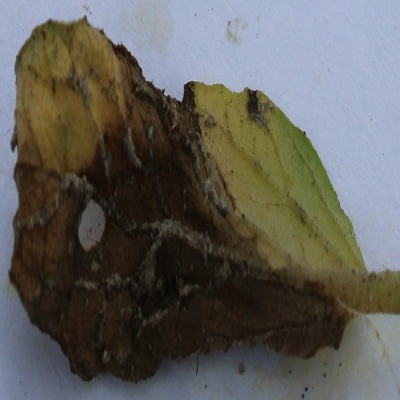
Crop: Tomato
Condition: leaf blight